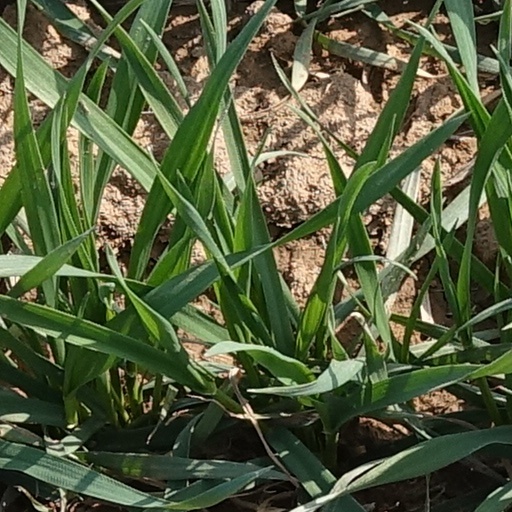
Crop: wheat